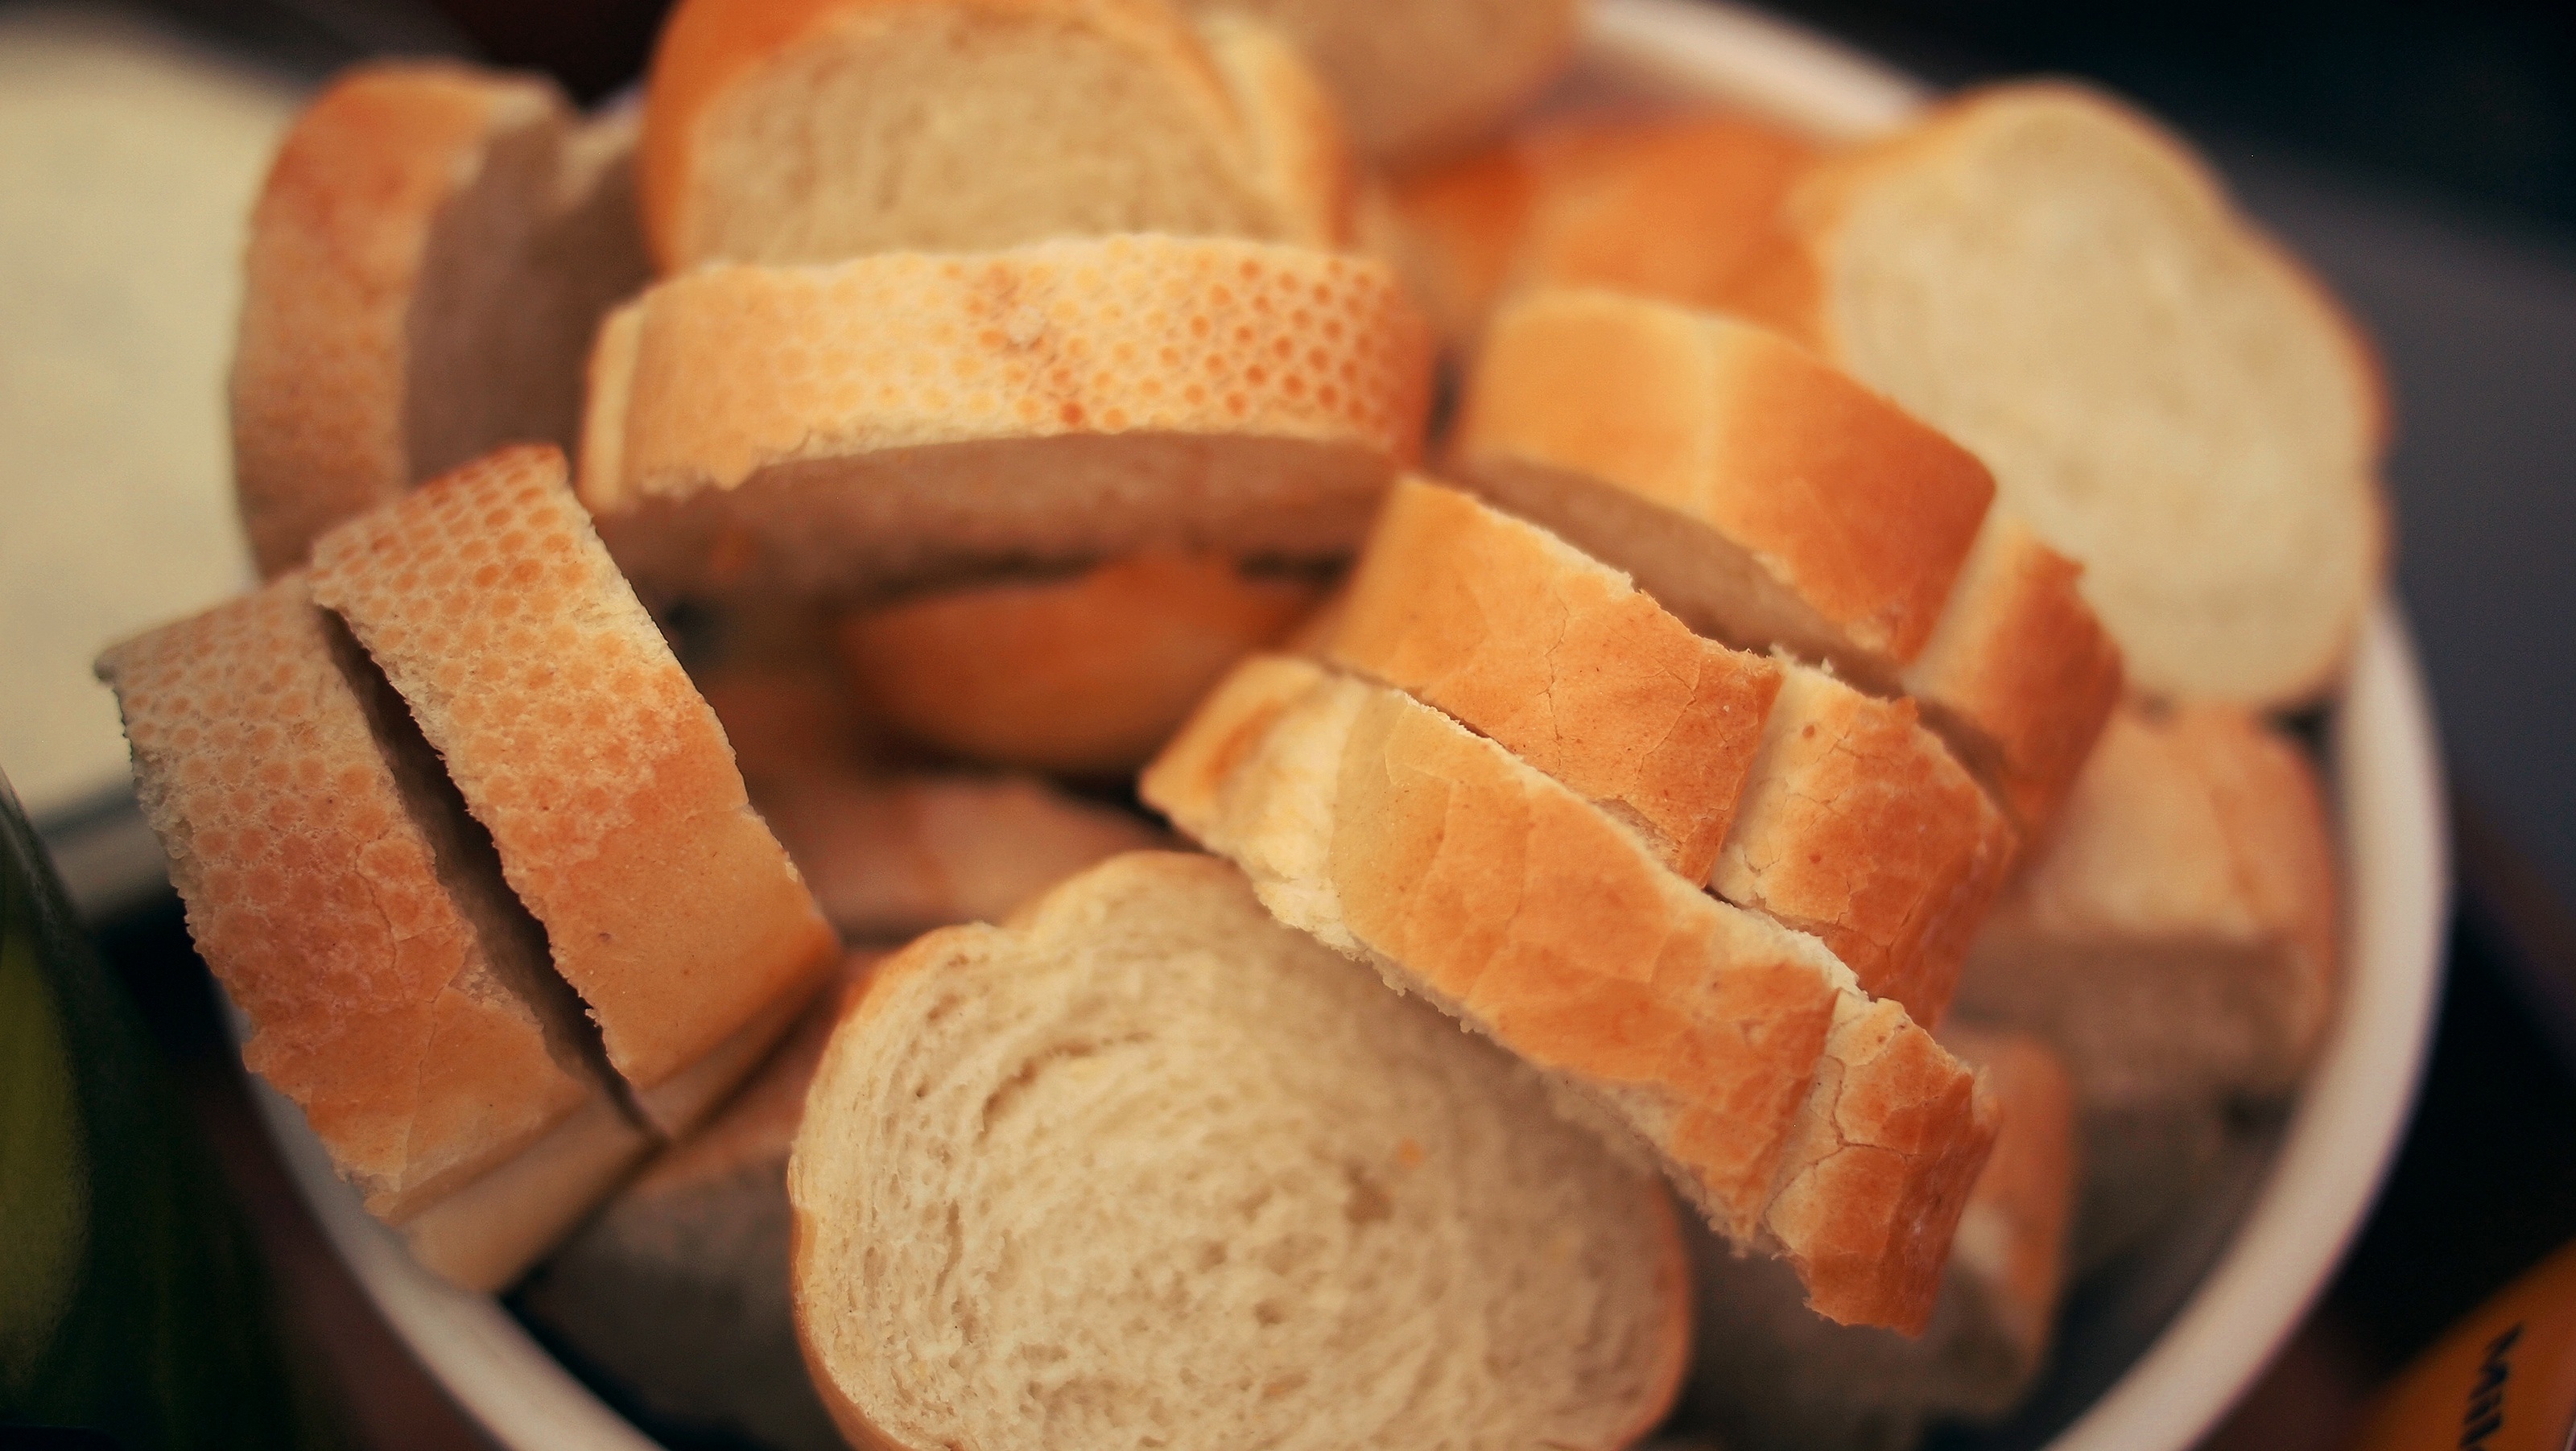
wheat, dish, meal, food, produce, breakfast, baking, dessert, cuisine, bread, baked, french, sliced, baked goods, rounds